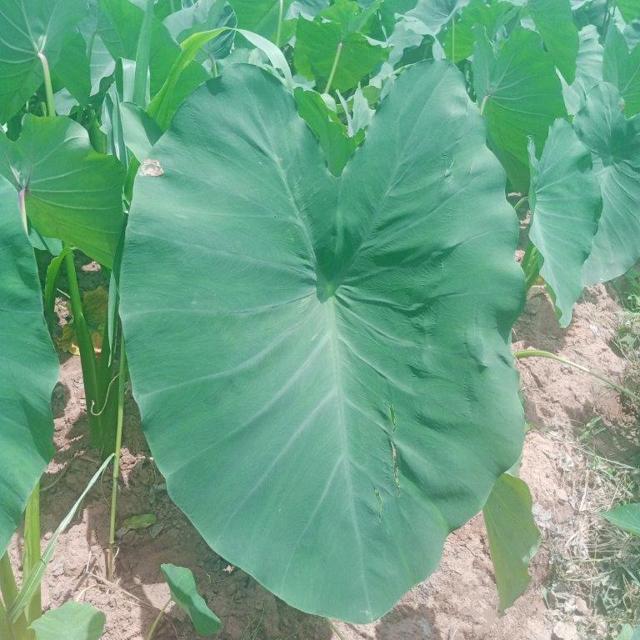
Label: Healthy